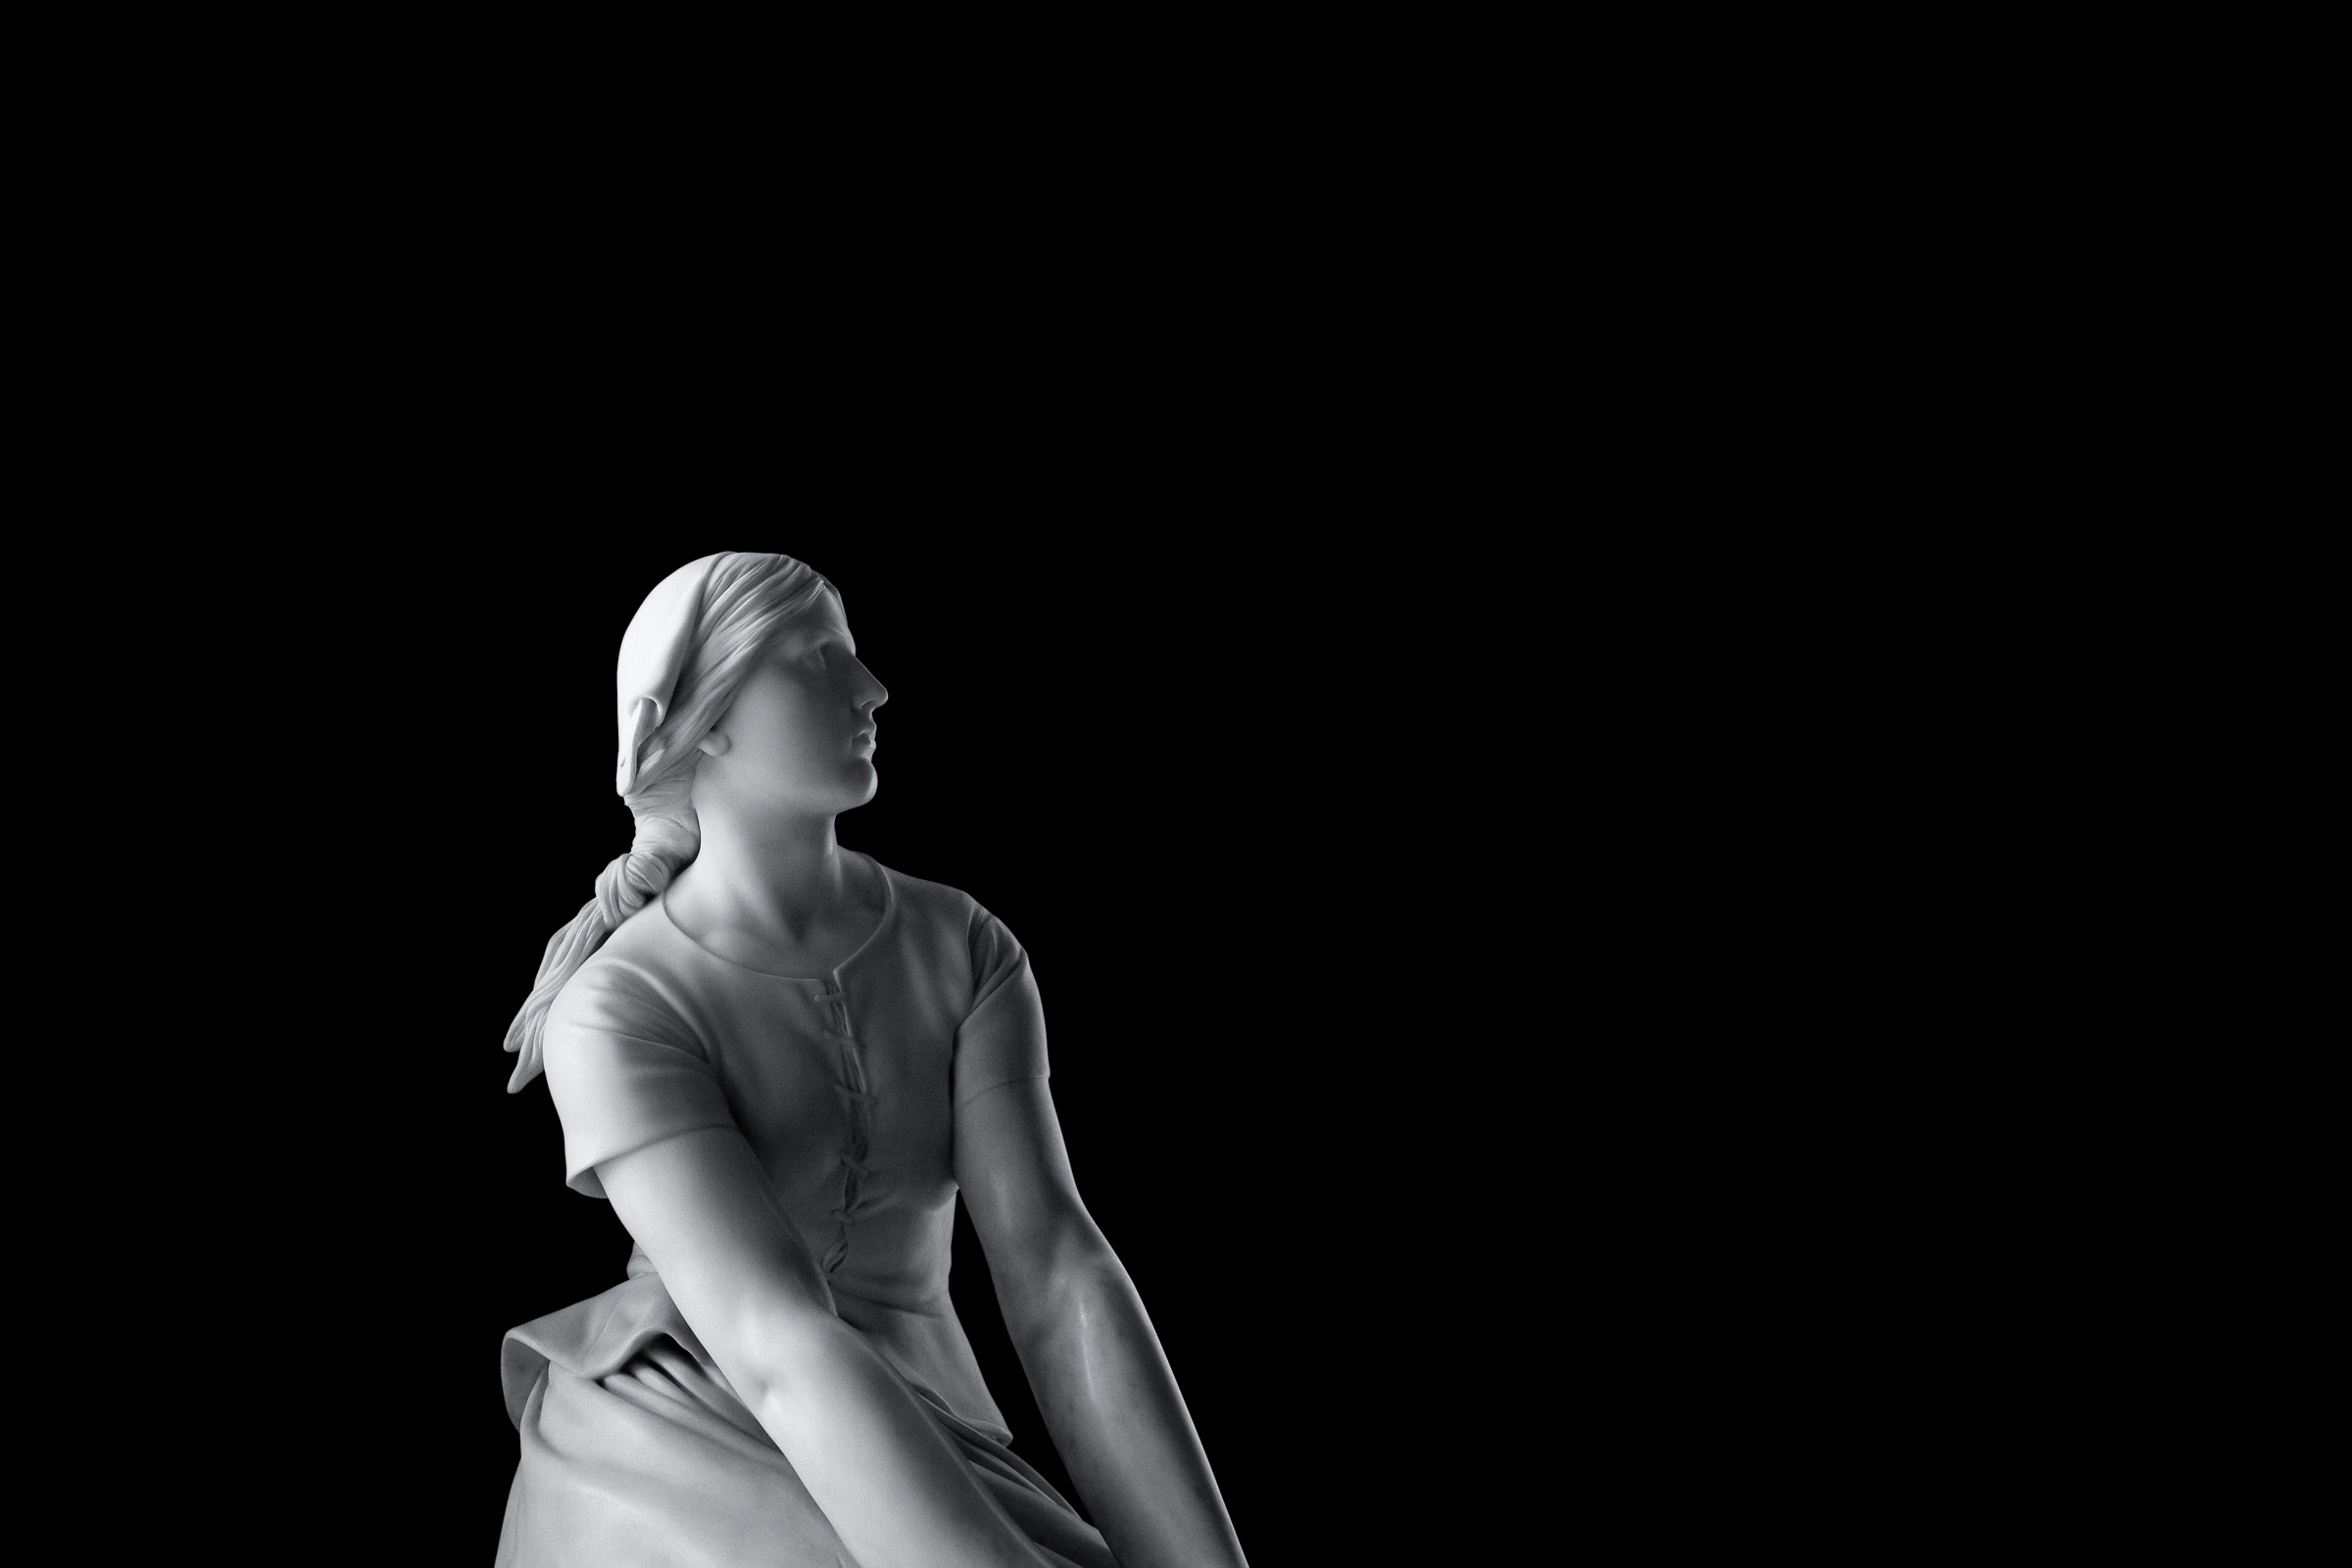
black and white, statue, darkness, black, monochrome, sense, monochrome photography, human positions